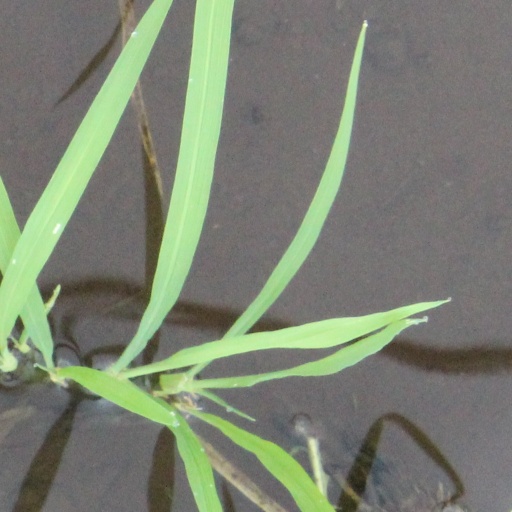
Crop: rice